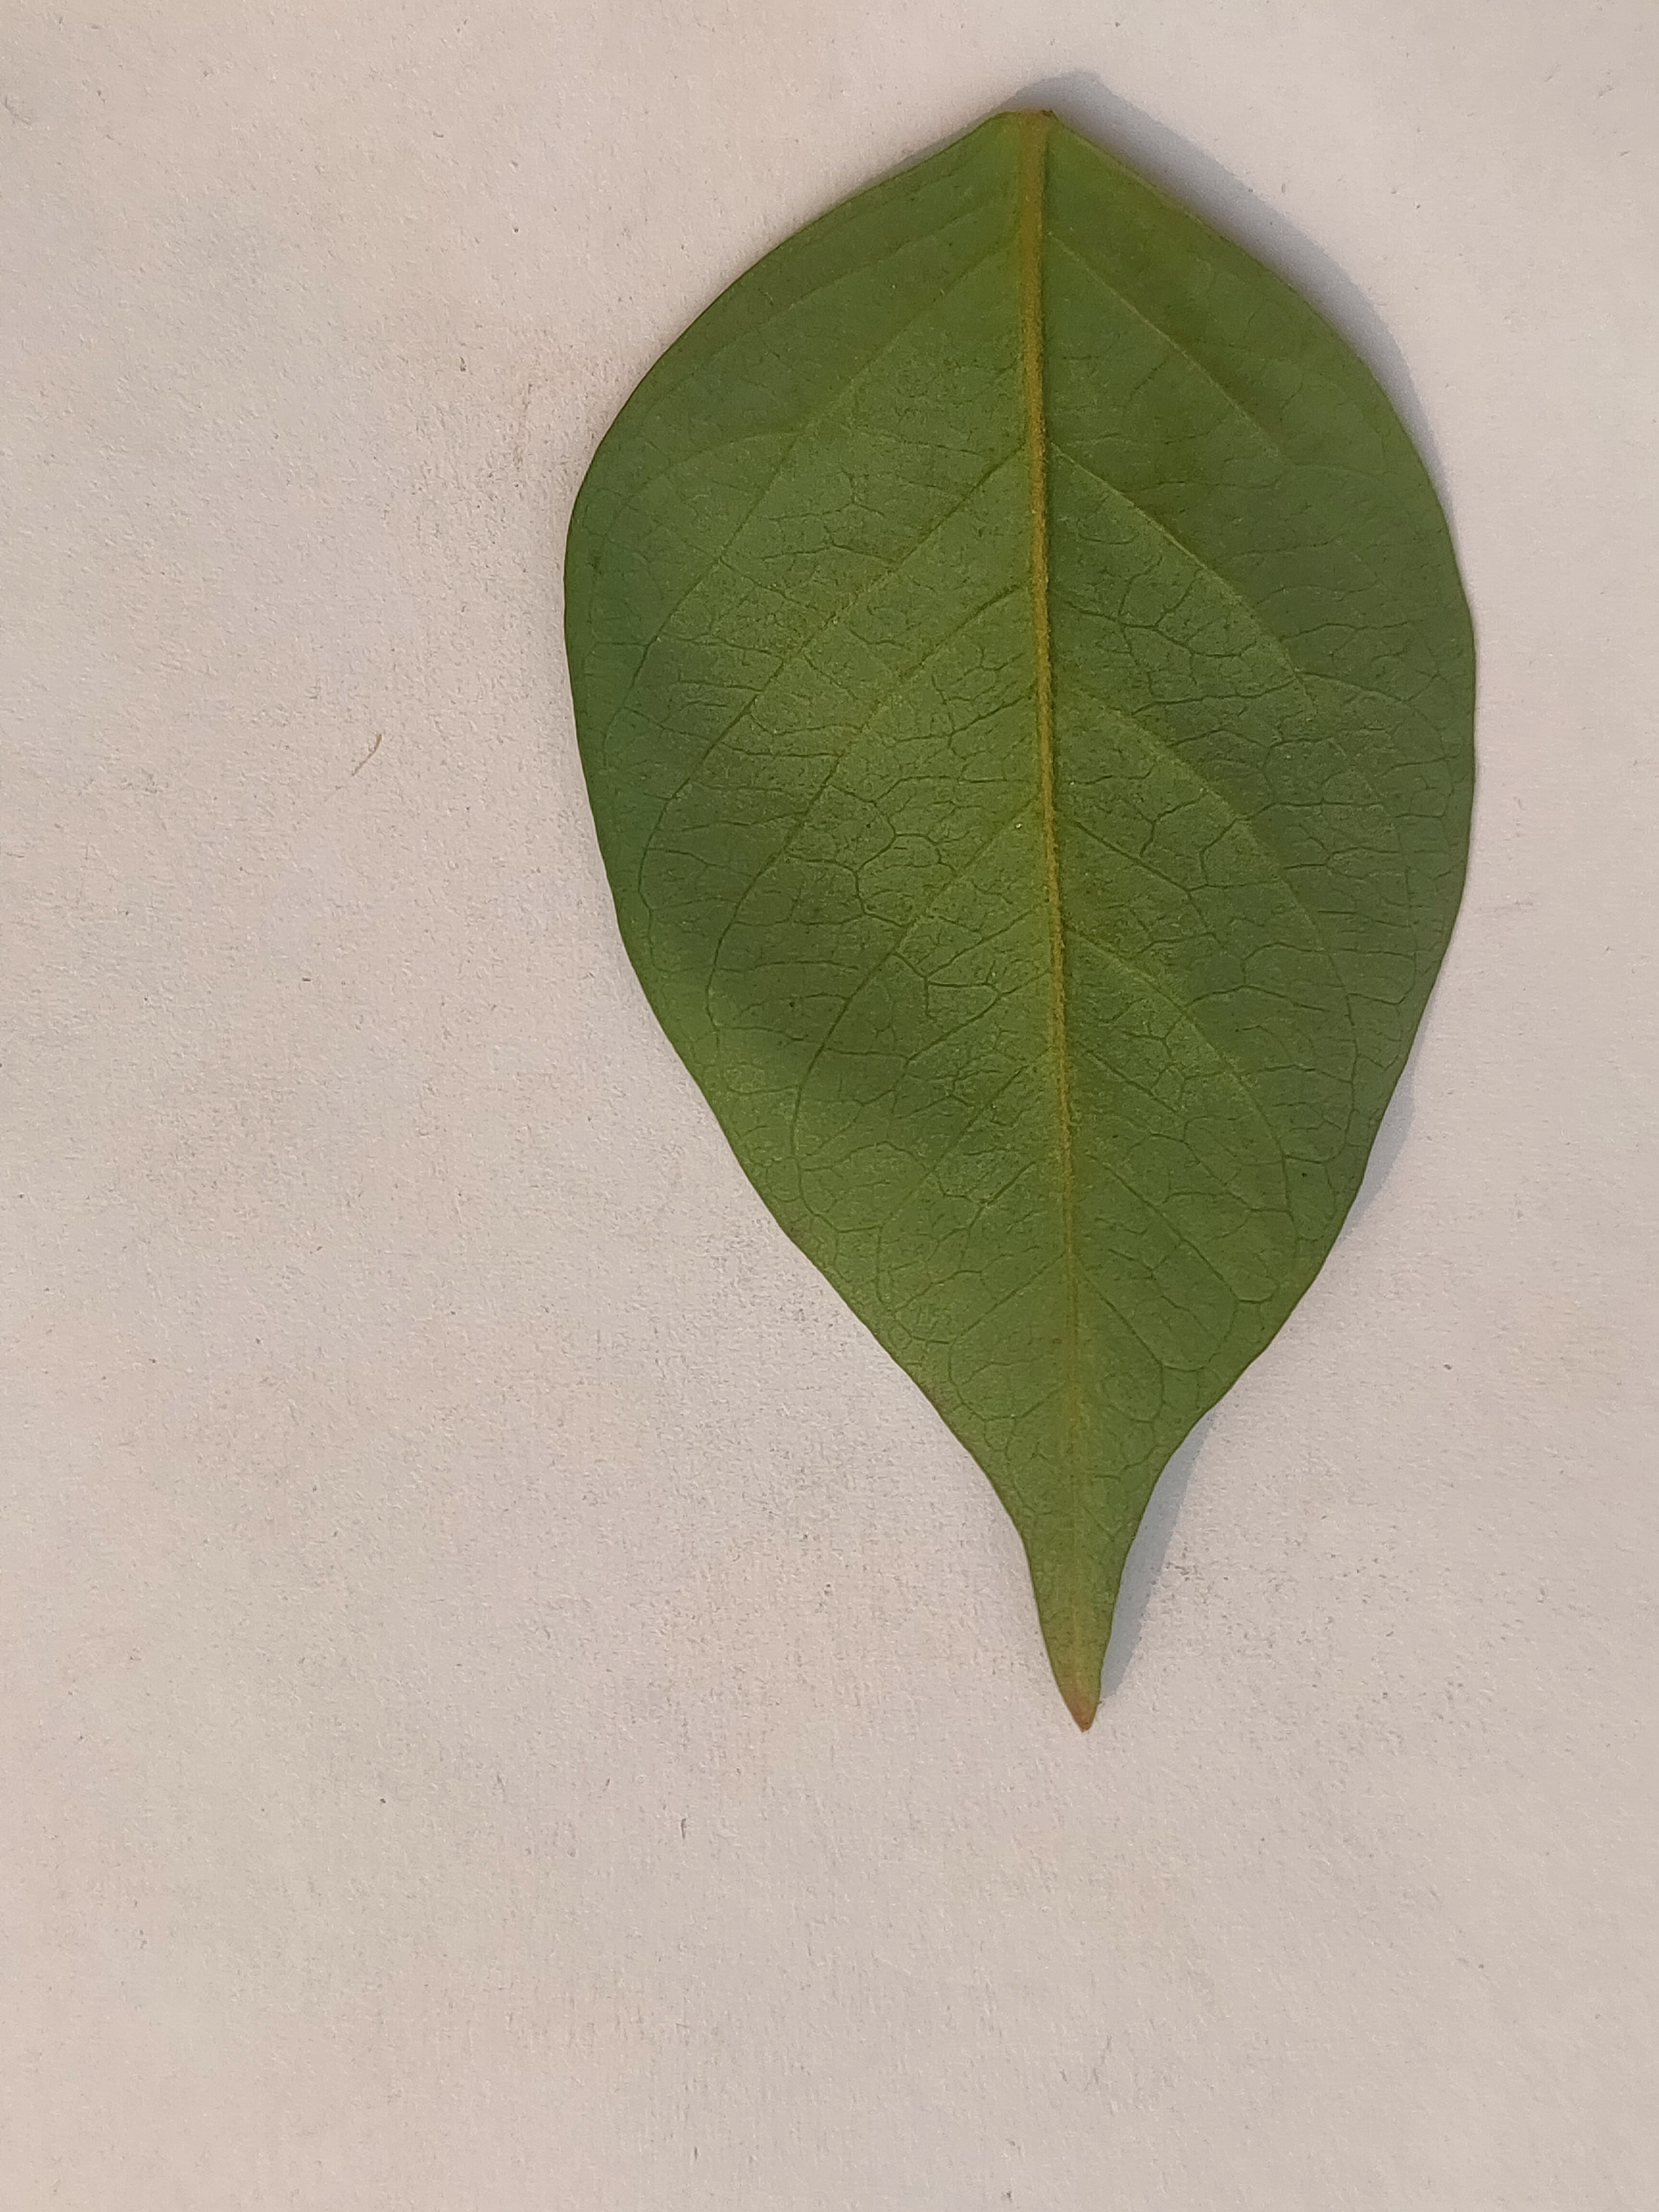
Leaf variety: Star Fruit